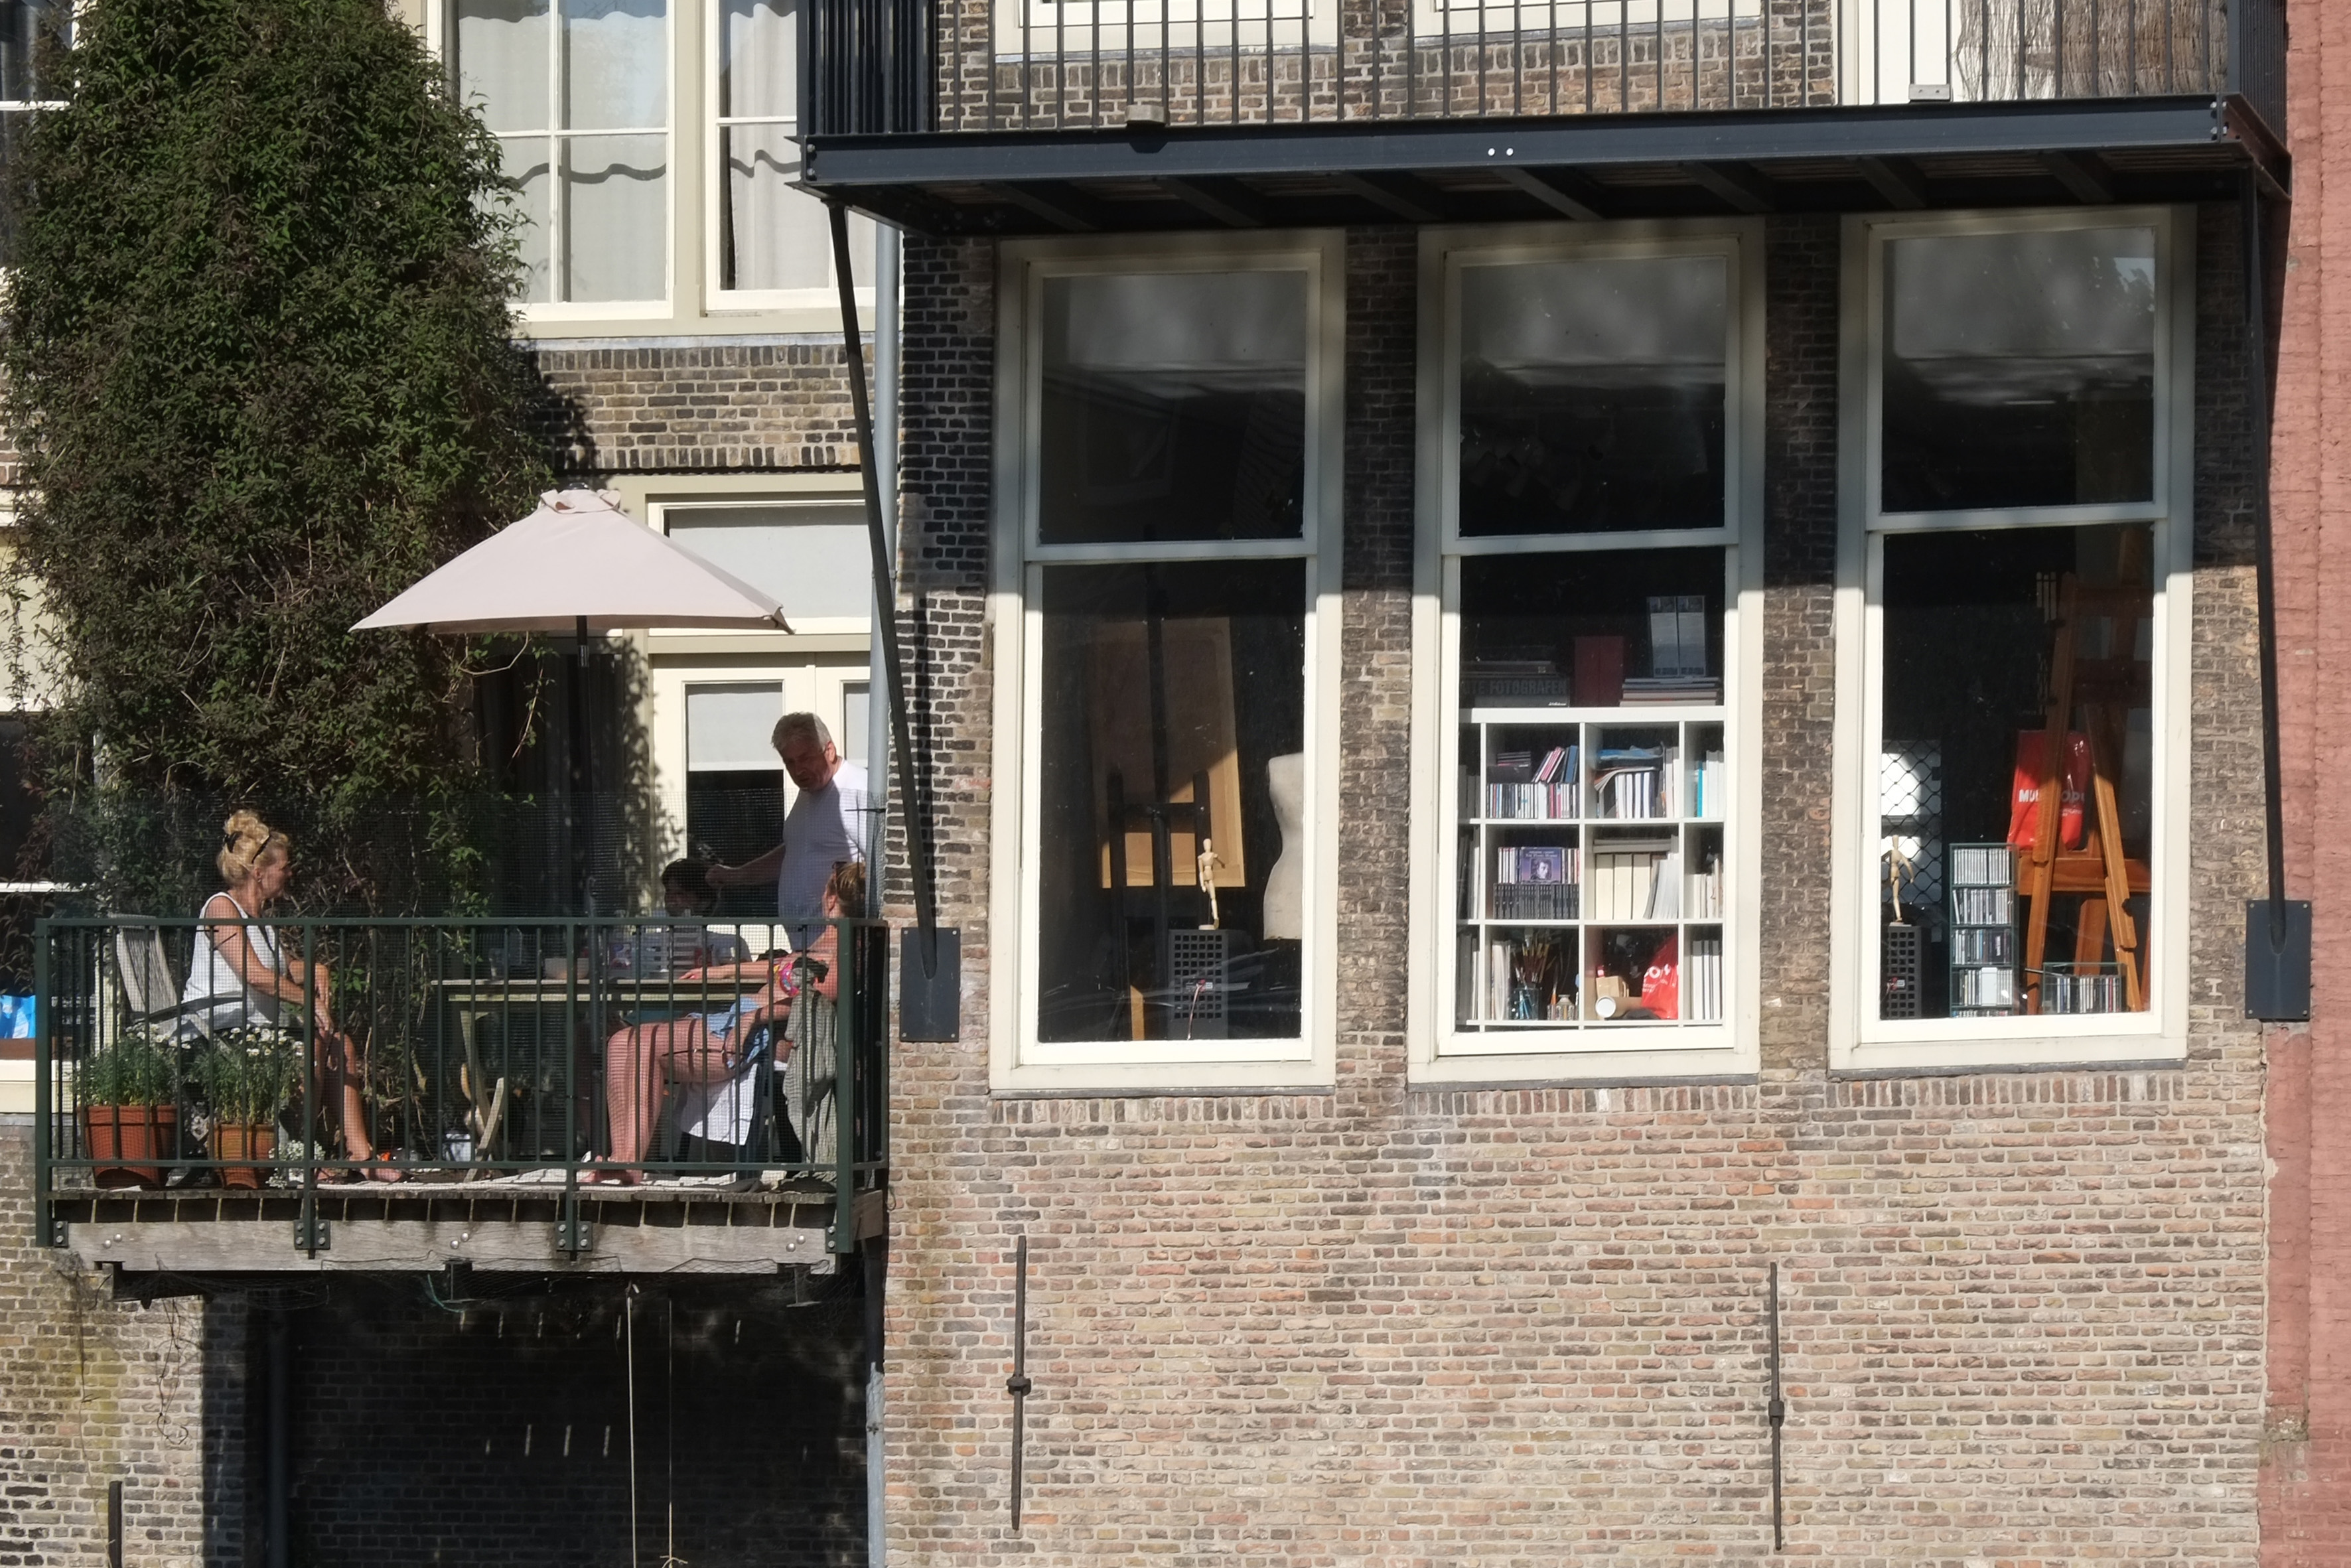
architecture, street, house, window, town, restaurant, home, urban, downtown, travel, fujifilm, facade, netherlands, fuji, dordrecht, fujix, fujixe1